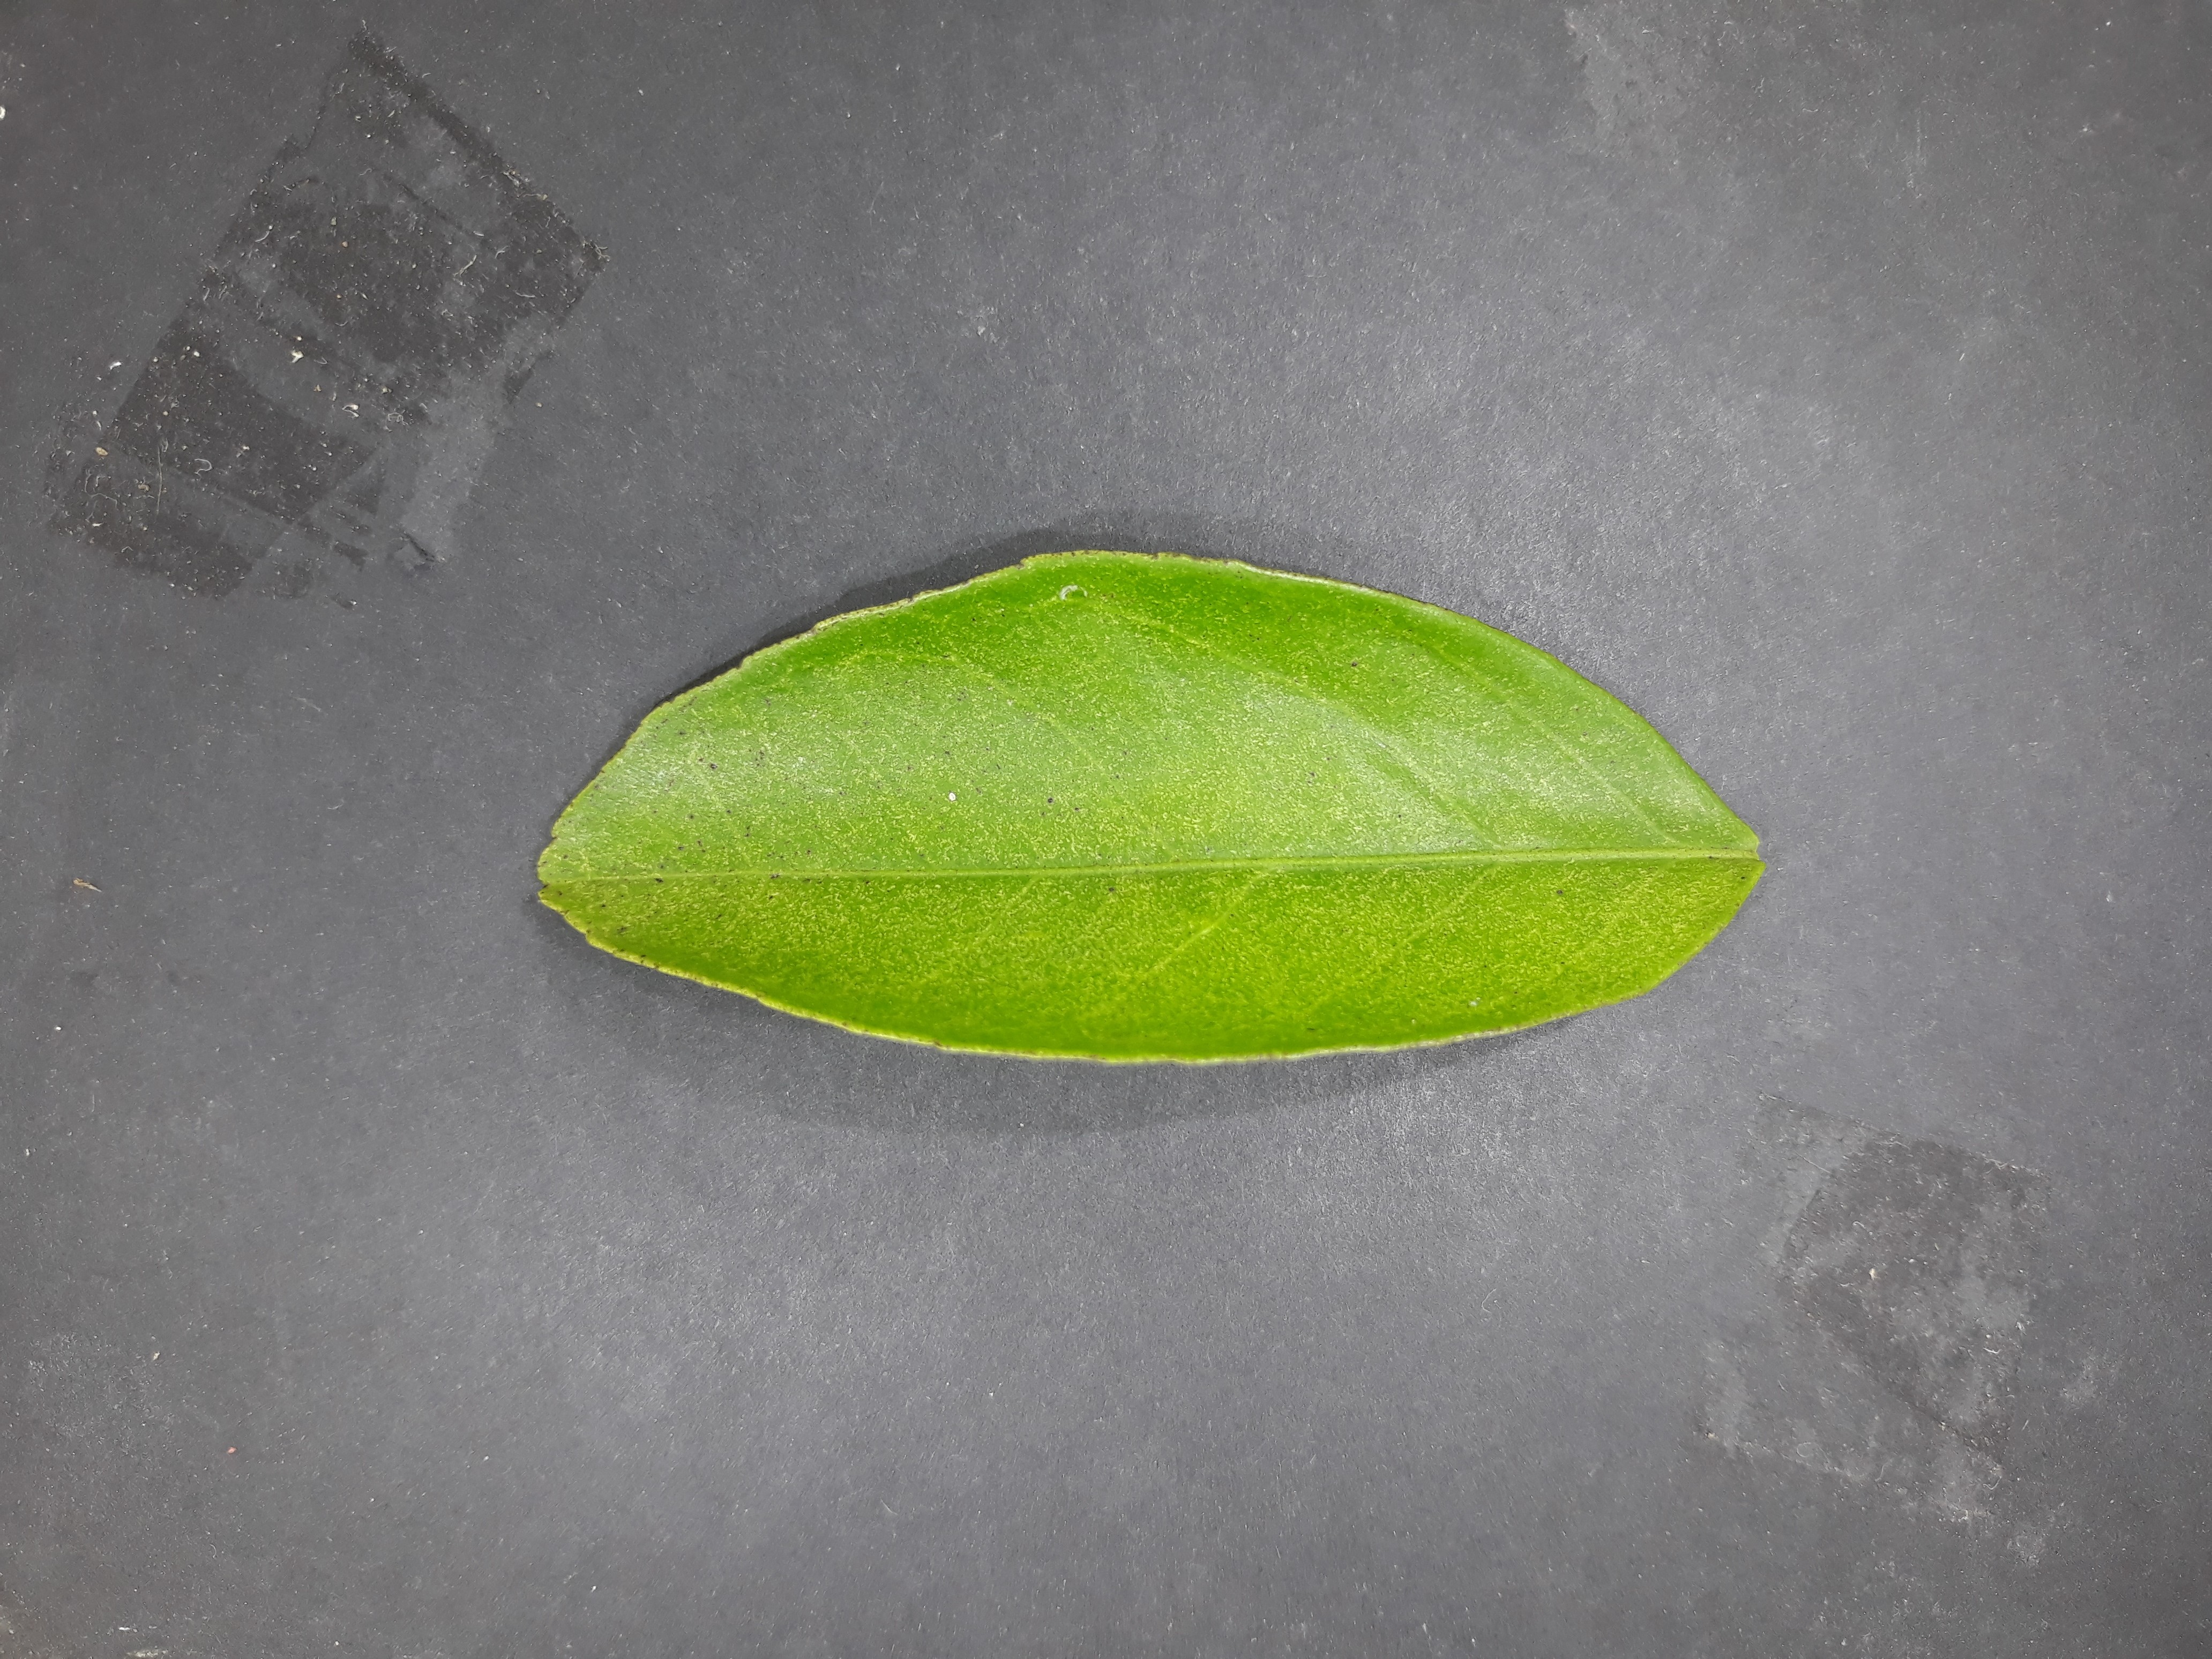
Label: Texas_mite